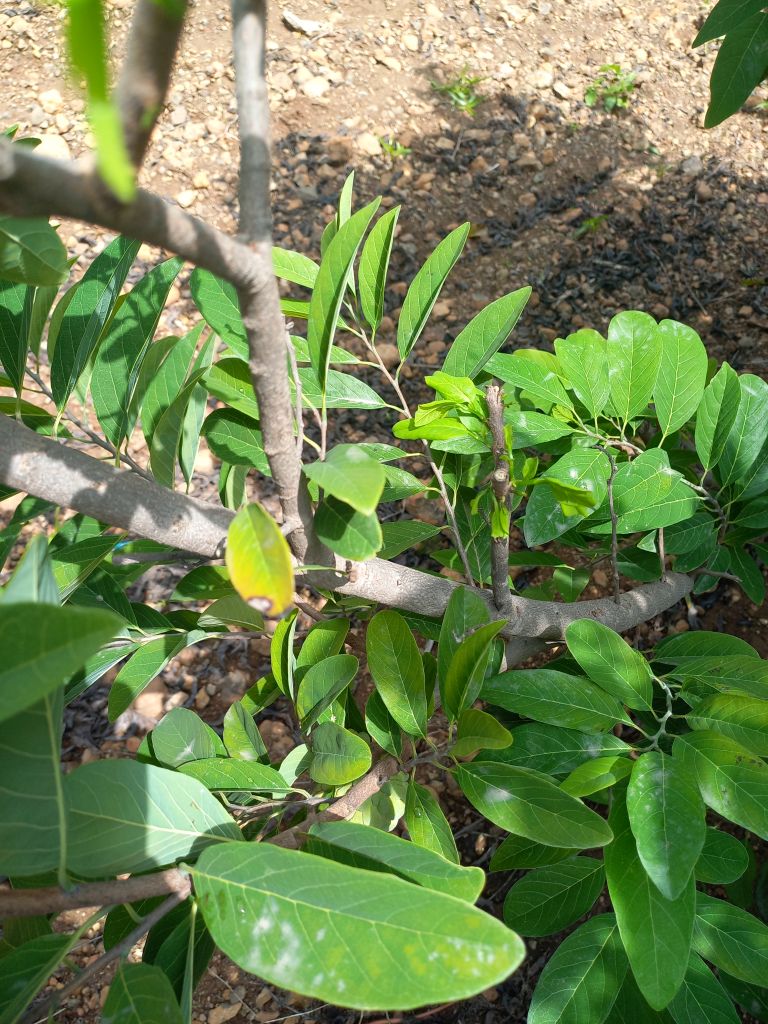
Disease label: Leaf spot on Leaves